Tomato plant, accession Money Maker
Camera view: horizontal (90 deg, fisheye); turntable rotation: 150 degrees
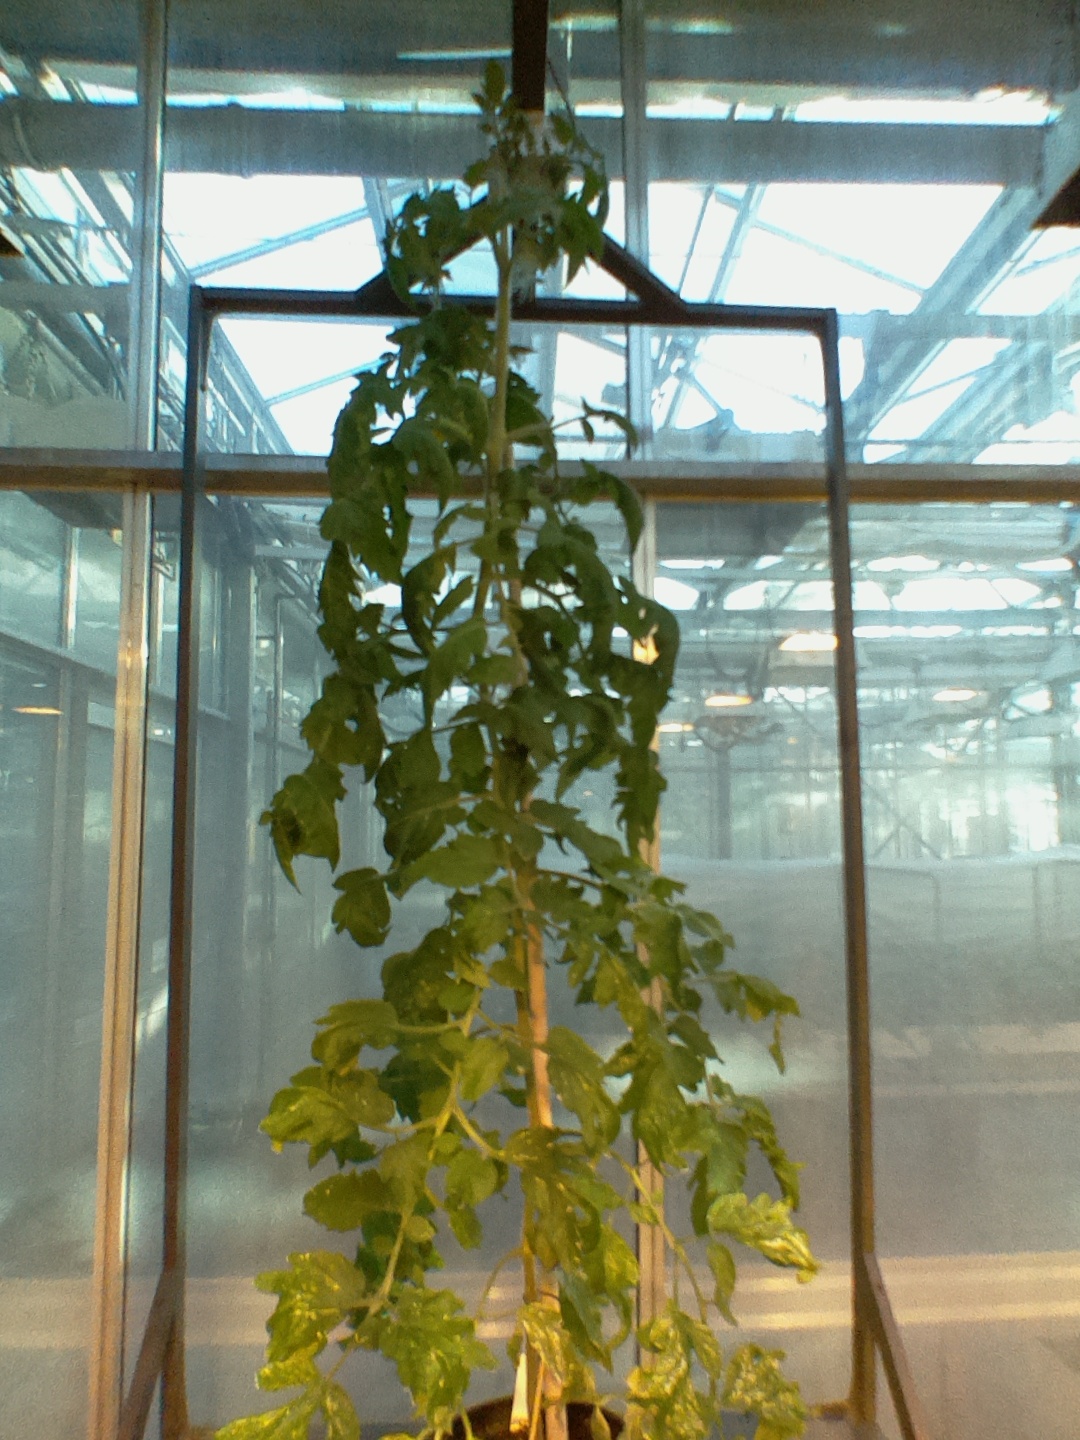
BBCH growth stage 70: Fruits at the main stem or branches visibles